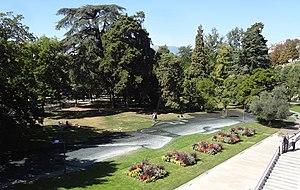
Beyond Walls par Saype, au Parc des Bastions à Genève, 2019.
Saype, pseudonyme de Guillaume Legros, né le 17 février 1989 à Belfort, est un peintre français, spécialiste de l'art urbain et du land art.